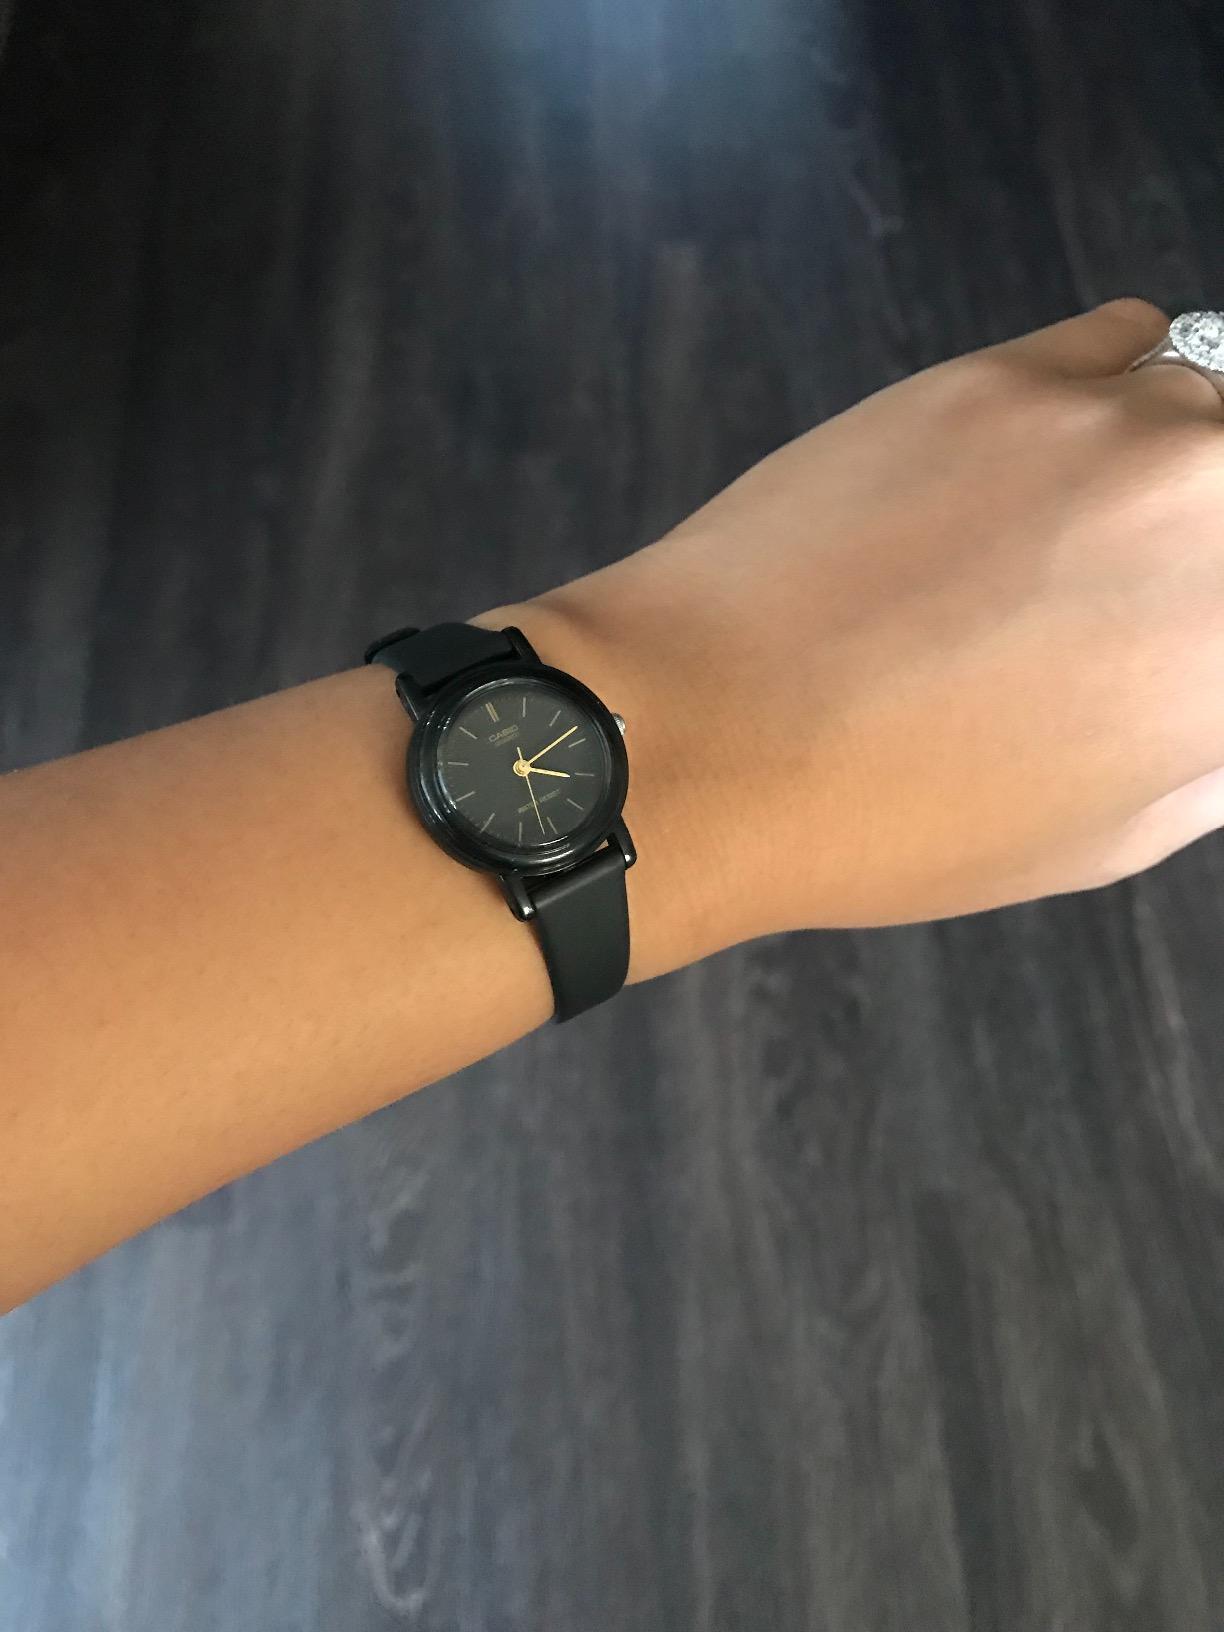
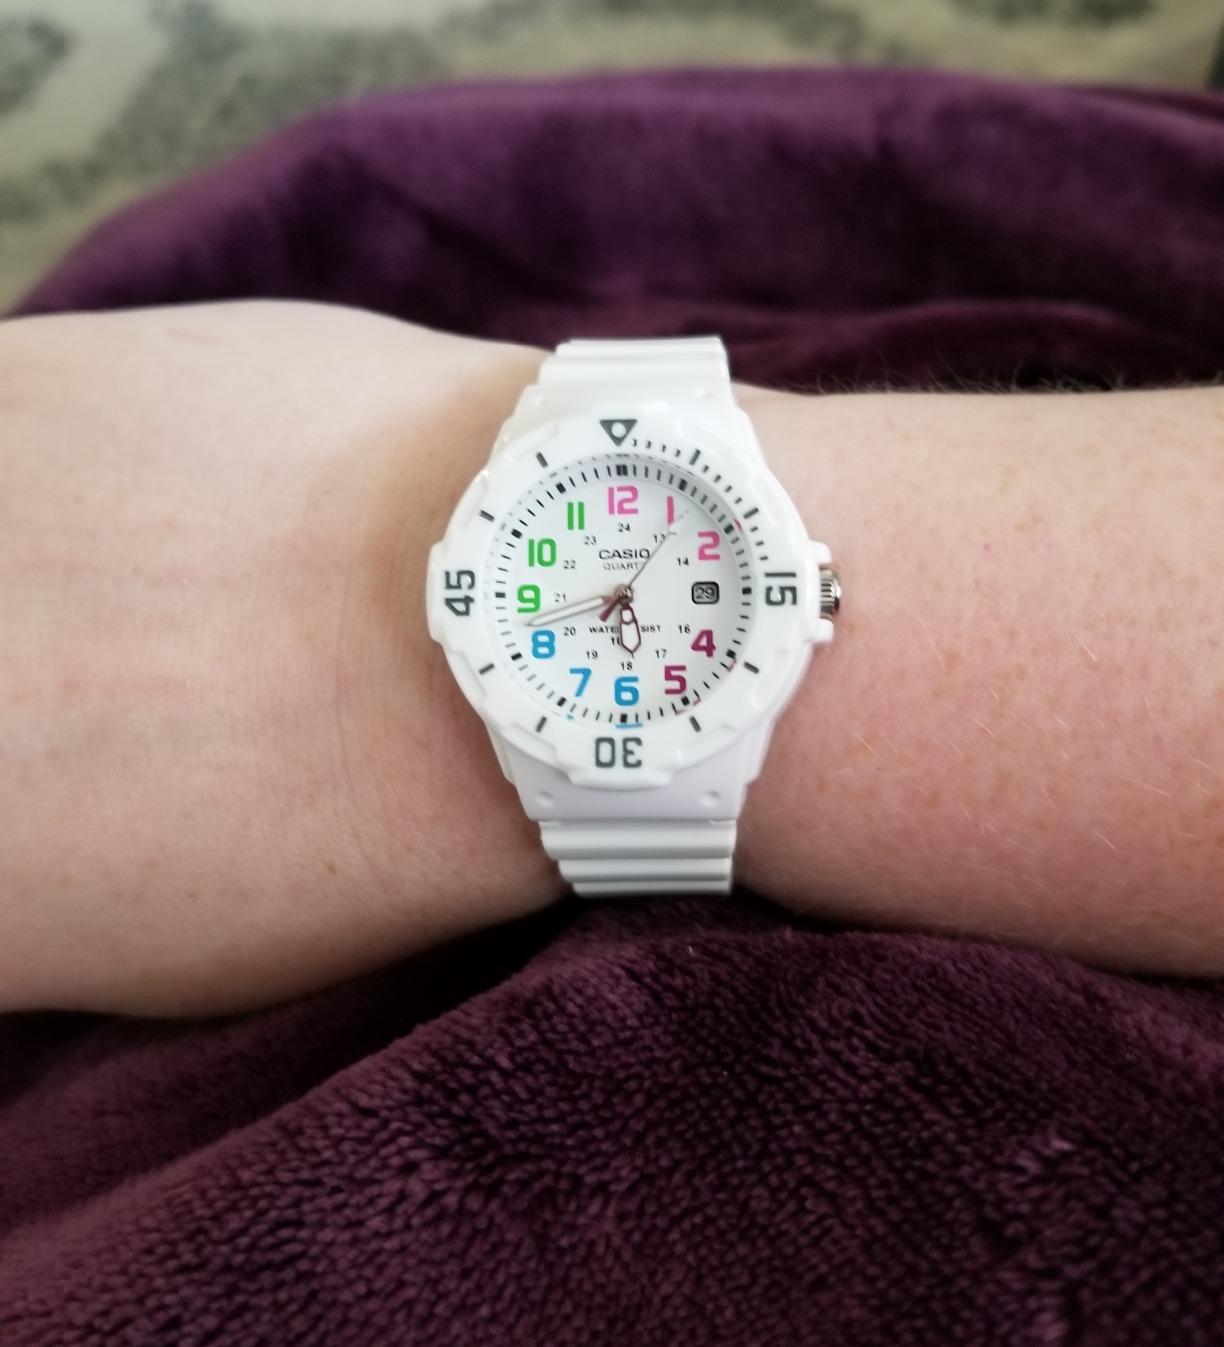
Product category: accessories_watch
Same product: no